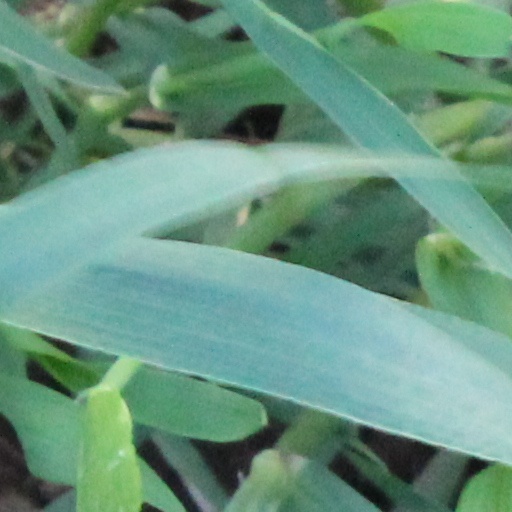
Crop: wheat